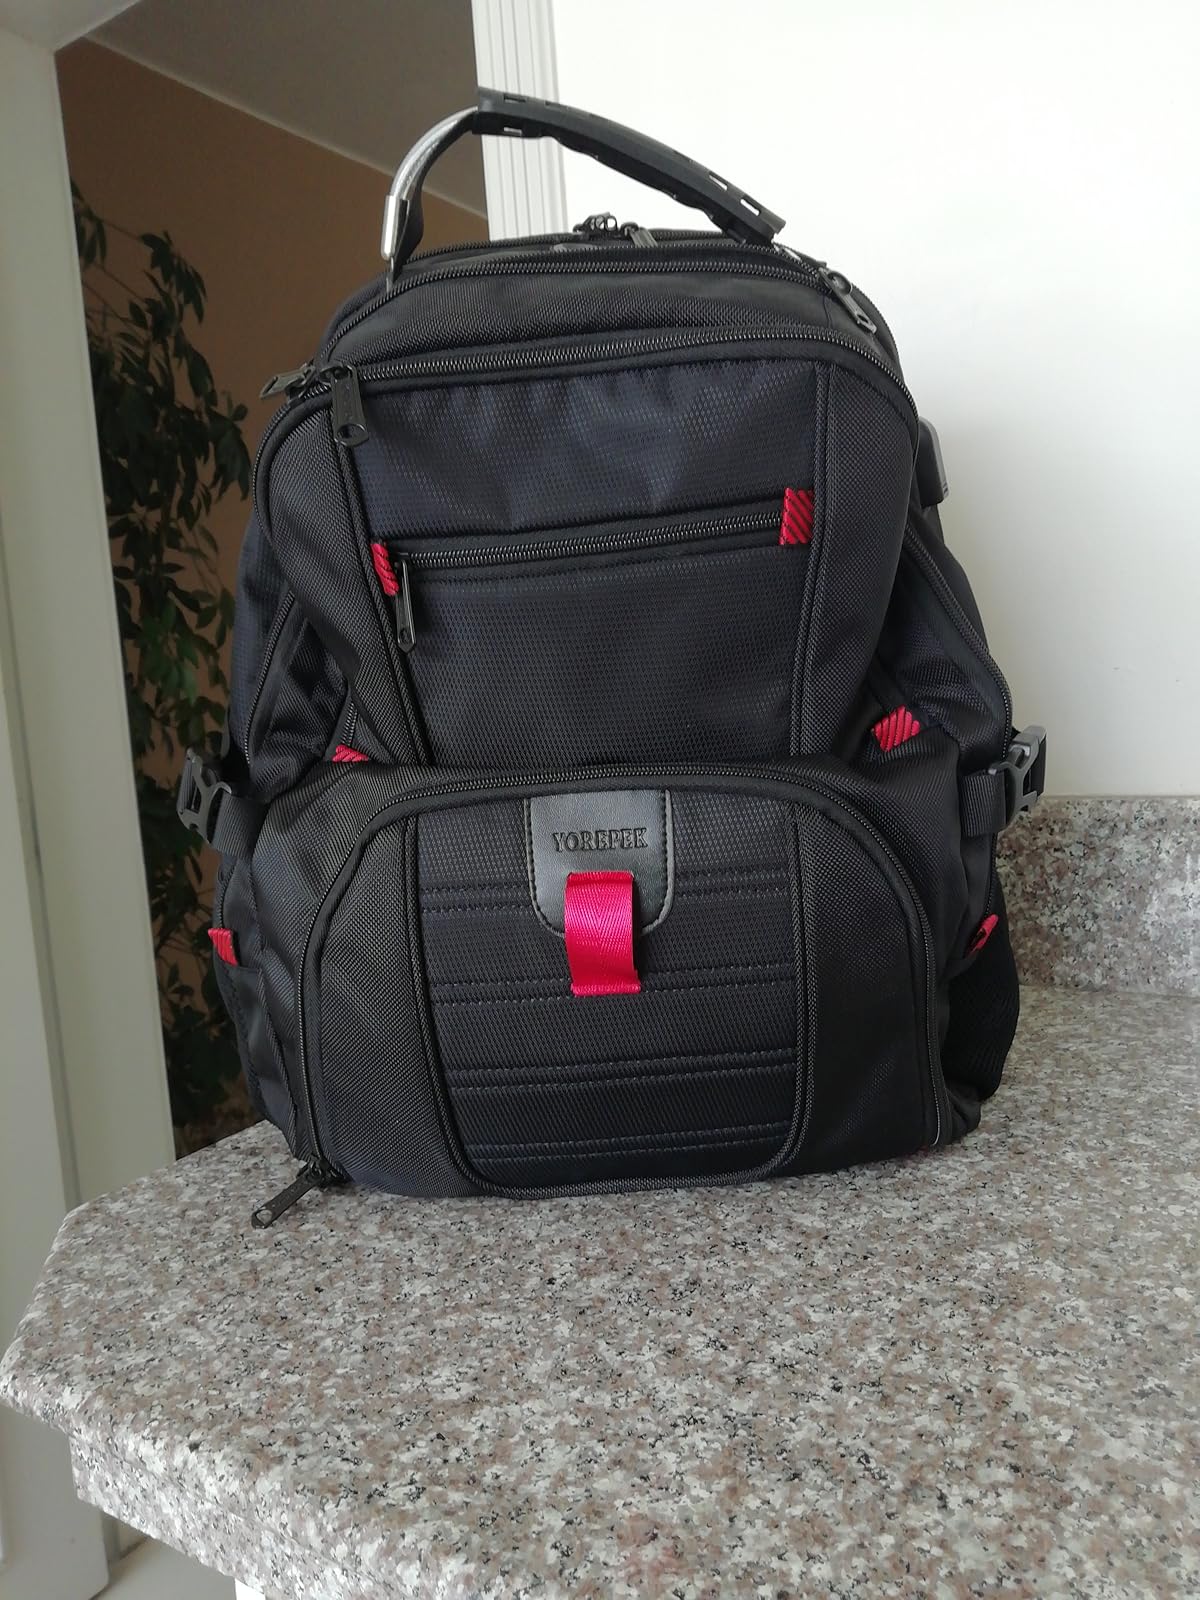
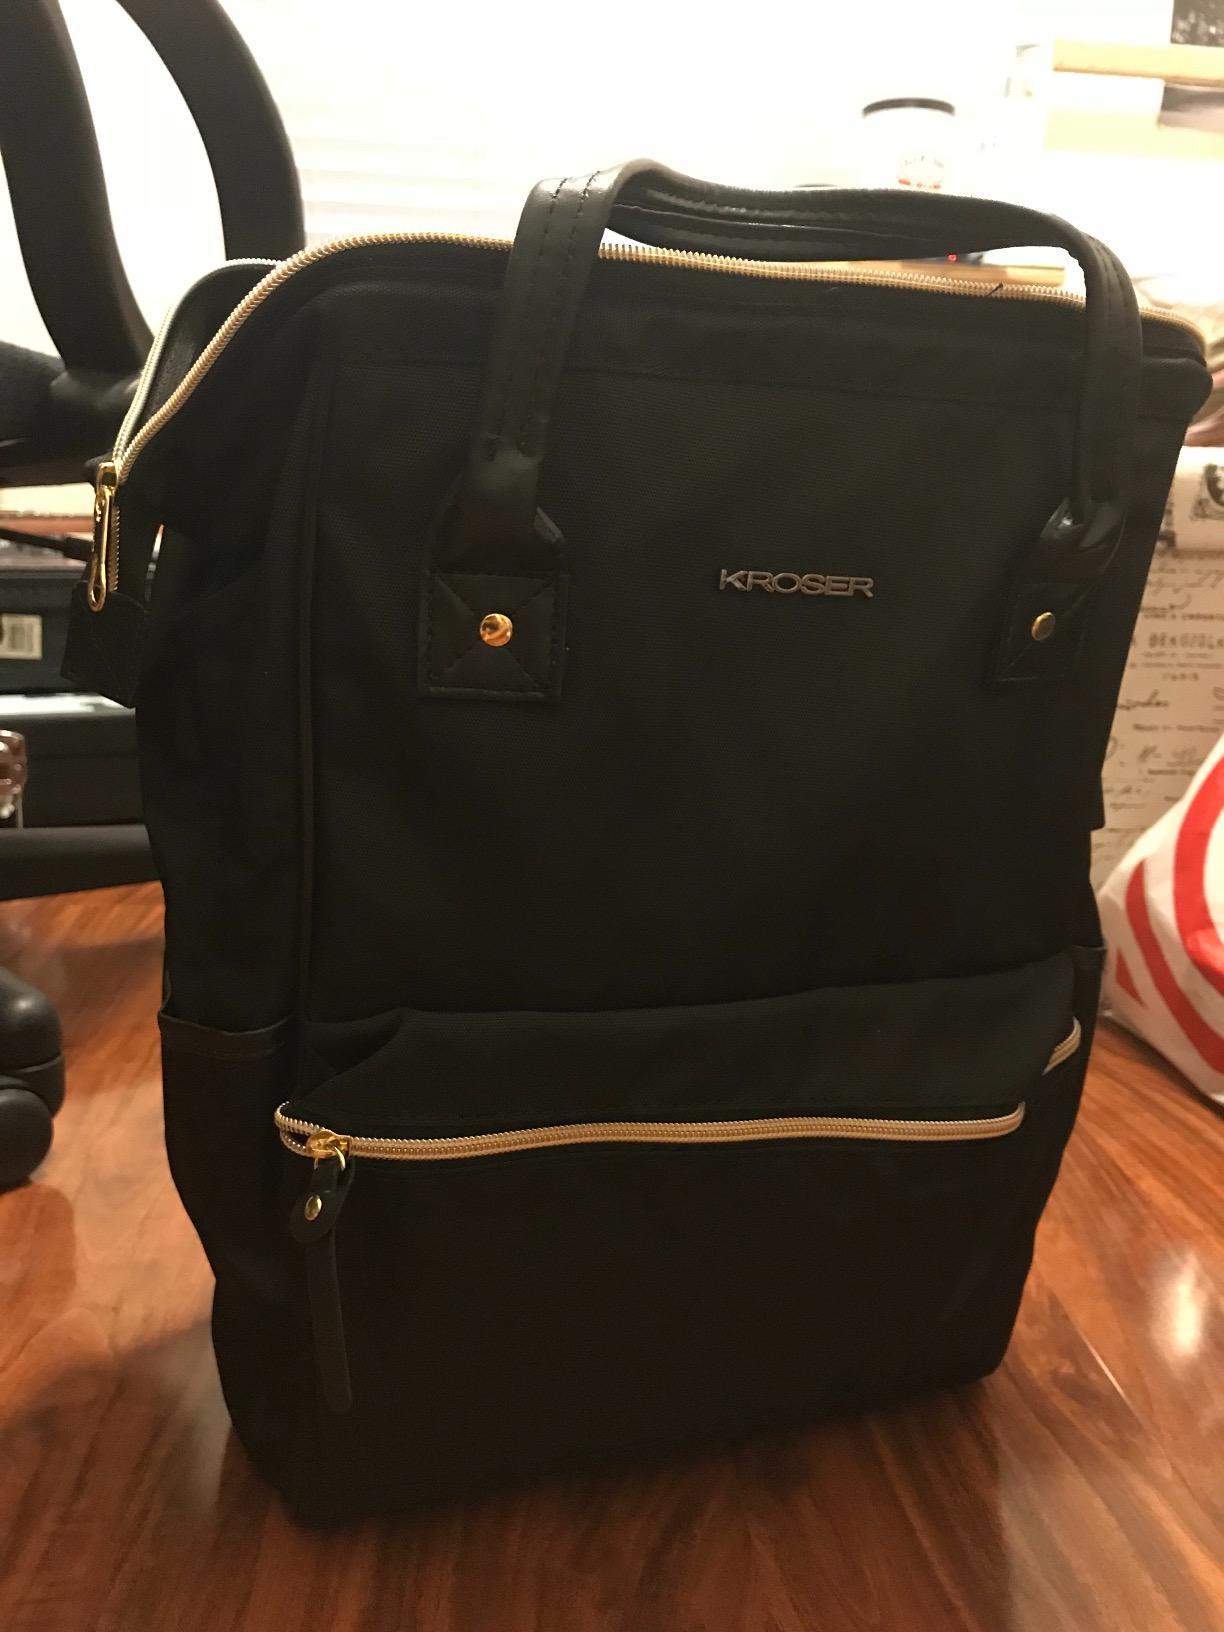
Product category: bag
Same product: no